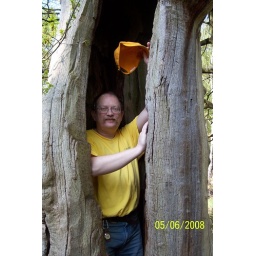
Chuck in a hollow tree - Sherwood forest